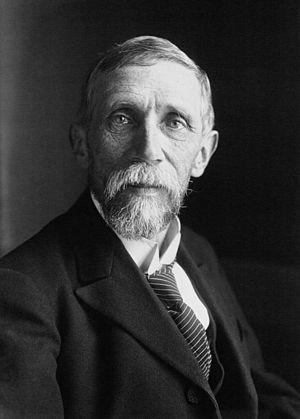
Georges Goyau (1869-1939), historien et essayiste français, en 1922. Négatif sur verre, épreuve retouchée et recadrée.
Cet article présente la liste des membres de l'Académie française, rangée par ordre chronologique de leur élection à chaque fauteuil. Cette liste est précédée d'une liste réduite portant uniquement sur les membres actuels et présentée successivement selon quatre modes de rangement : par ordre alphabétique, par numéro de fauteuil, par date d'élection et par date de naissance.
Pierre Louis Théophile Georges Goyau, né le 31 mai 1869 à Orléans et mort le 25 octobre 1939 à Bernay, est un historien et essayiste français, spécialiste de l'histoire religieuse. Il a utilisé le pseudonyme Léon Grégoire.